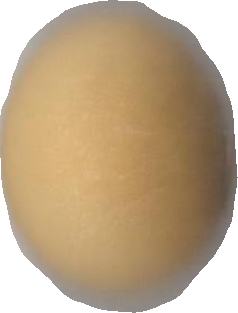
Variety: Dega